FICON project

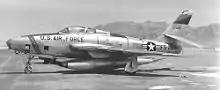
RF-84K Thunderflash of the 407th Strategic Fighter Wing, 1955

The FICON system saw limited service with Strategic Air Command in 1955–56. The GRB-36D carriers from 99th Strategic Reconnaissance Wing (Fairchild AFB) operated in conjunction with RF-84K from 91st Strategic Reconnaissance Squadron (Larson AFB).